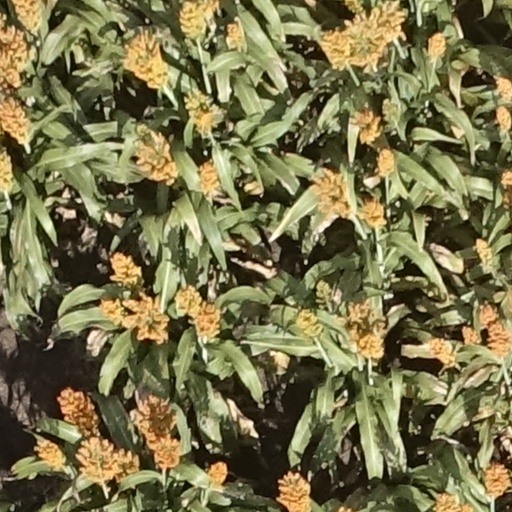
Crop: sorghum